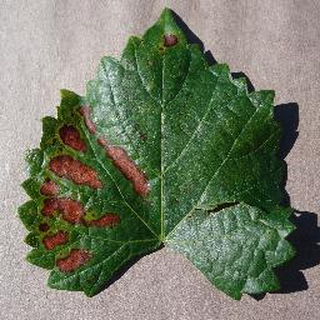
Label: grape_esca_black_measles